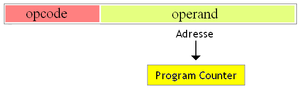
Branchement absolu
Les modes d'adressage sont un aspect de l'architecture des processeurs et de leurs jeux d'instructions. Les modes d'adressage définis dans une architecture régissent la façon dont les instructions en langage machine identifient leurs opérandes. Un mode d'adressage spécifie la façon dont est calculée l'adresse mémoire effective d'un opérande à partir de valeurs contenues dans des registres et de constantes contenues dans l'instruction ou ailleurs dans la machine.